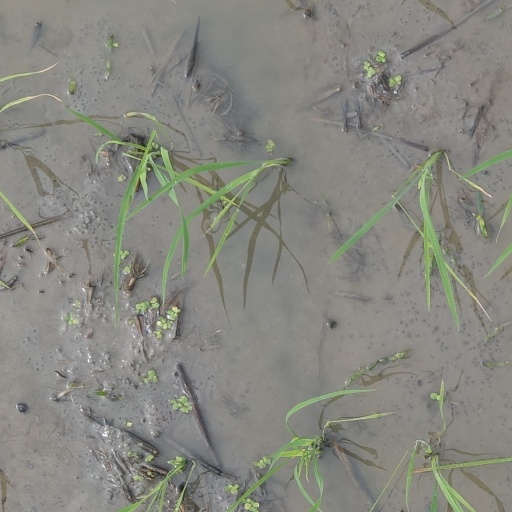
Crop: rice